Electron-transferring-flavoprotein dehydrogenase

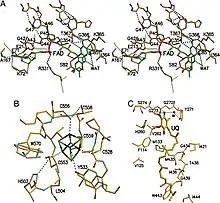
ETF-QO Functional Domains

ETF-QO consists of one structural domain with three functional domains packed in close proximity: a FAD domain, a 4Fe4S cluster domain, and a UQ-binding domain. FAD is in an extended conformation and is buried deeply within its functional domain. Multiple hydrogen bonds and a positive helix dipole modulate the redox potential of FAD and can possibly stabilize the anionic semiquinone intermediate. The 4Fe4S cluster is also stabilized by extensive hydrogen bonding around the cluster and its cysteine components. Ubiquinone binding is achieved through a deep hydrophobic binding pocket which is a different mode than other UQ-binding proteins such as succinate-Q oxidoreductase. Although ETF-QO is an integral membrane protein, it does not traverse the entire membrane unlike other UQ-binding proteins.